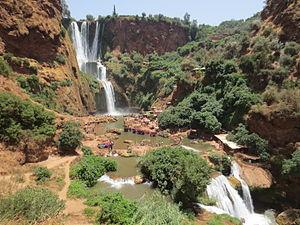
Ouzoud Falls
Les cascades d'Ouzoud sont des chutes d'eau d'environ 110 m de haut, sur trois paliers, sur un site géologique pittoresque de l'oued Ouzoud, à 1060 m d'altitude du massif de l'Atlas, entre le Moyen Atlas et le Haut Atlas, au Maroc. Ce vaste site est un important lieu touristique marocain, à 30 km d'Azilal, 120 km de Béni Mellal, et 150 km au nord-est de Marrakech.
L’Oued El Abid est un cours d'eau marocain. C'est le principal affluent de l'oued Oum Errabiâ. Son bassin se situe dans les provinces d'Azilal et de Beni-Mellal et, en extrême amont, dans la province de Midelt. Il prend sa source dans le Haut Atlas oriental, près de Tounfite, à quelques kilomètres des sources de la Moulouya, et conflue avec l'Oum Errabiâ à mi-chemin entre El Kelâa des Sraghna et Fkih Ben Salah, à une quarantaine de kilomètre des deux villes.